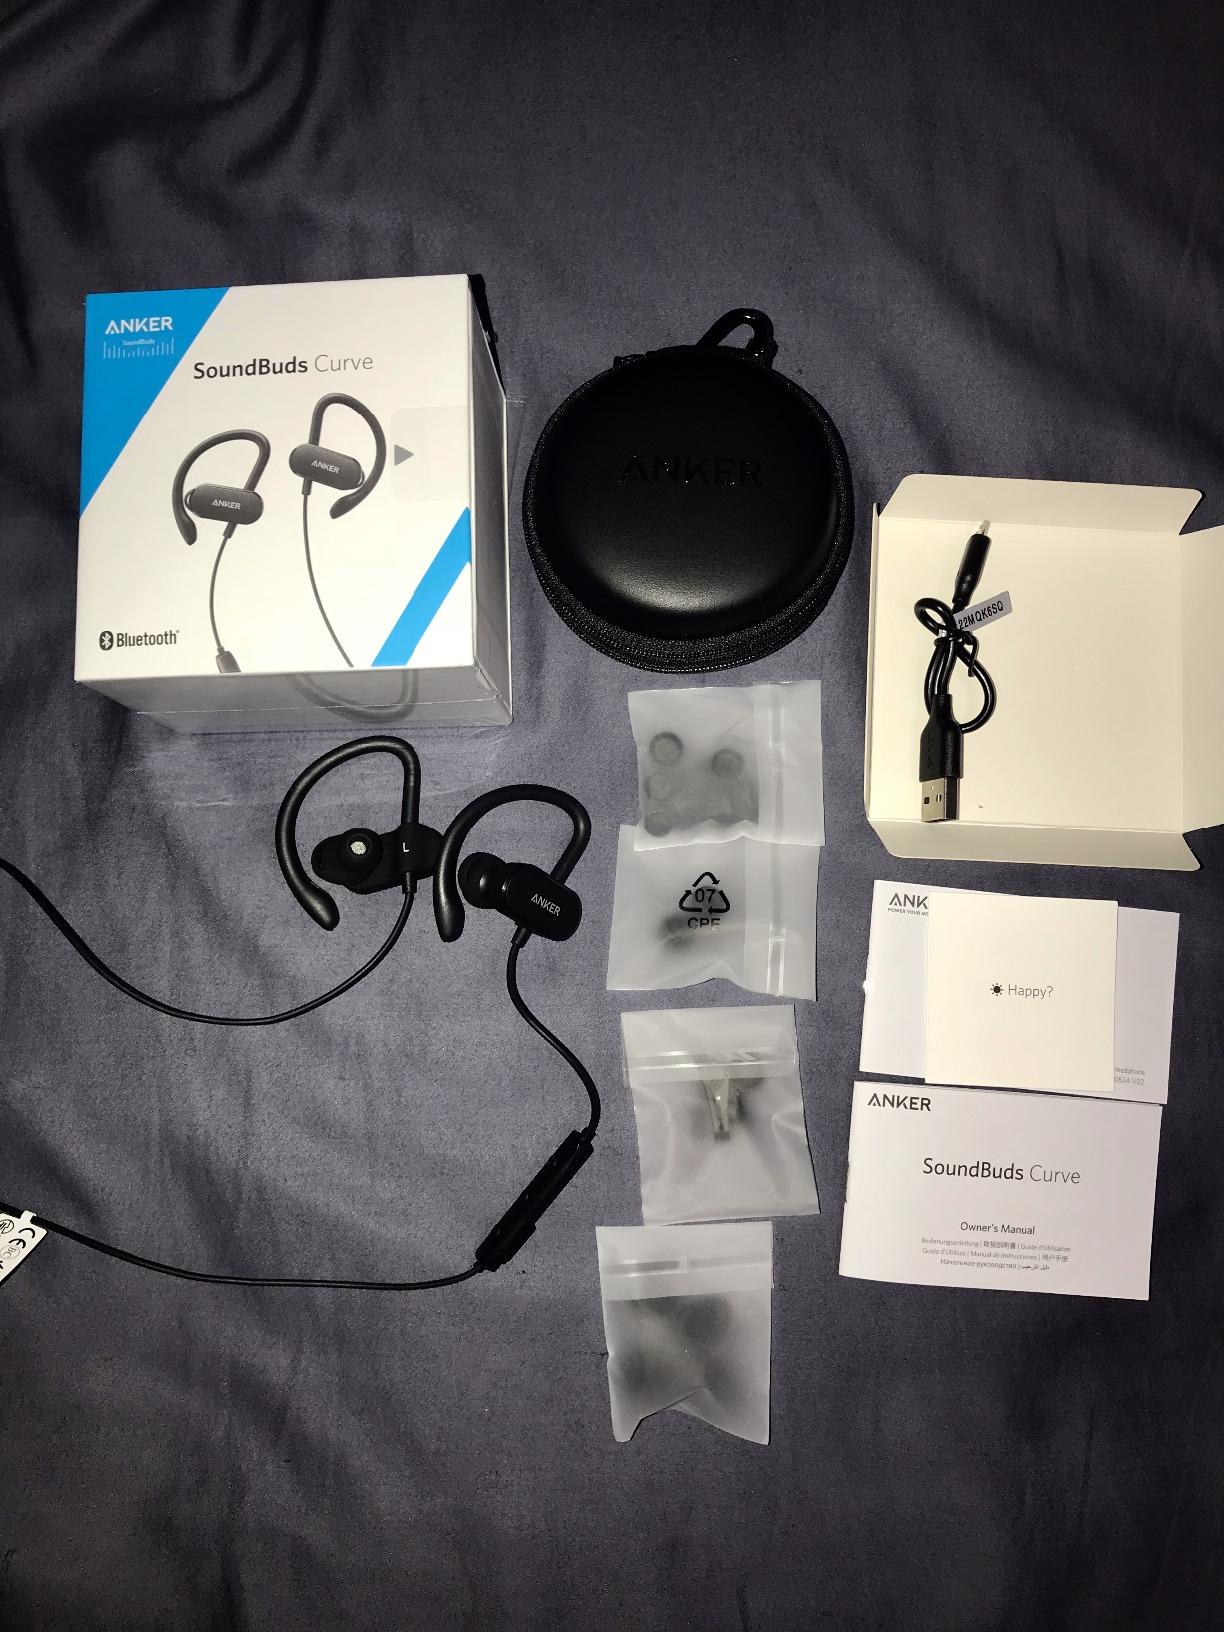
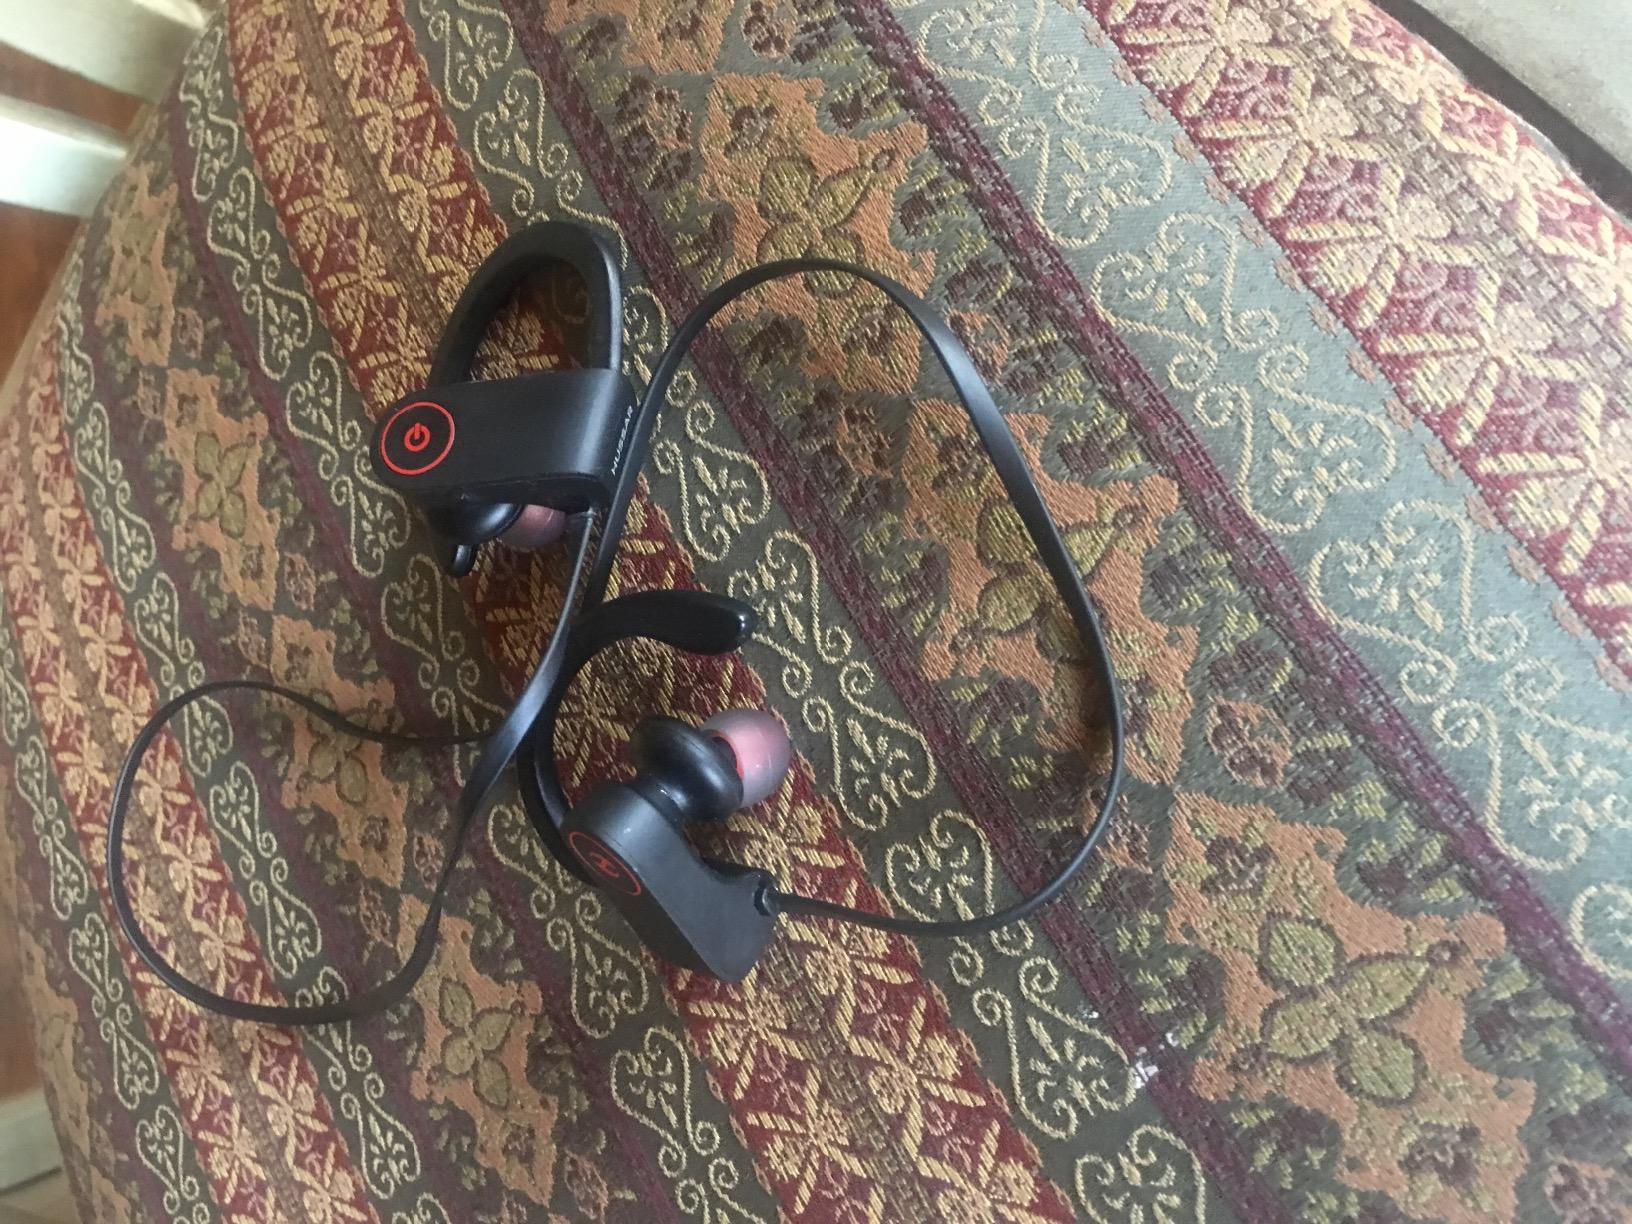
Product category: headphones
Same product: no